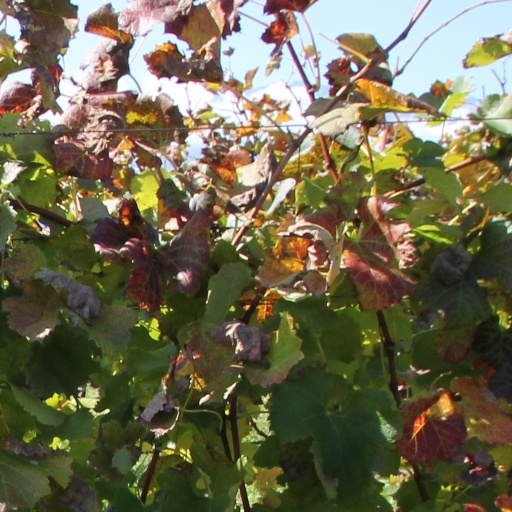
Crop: grape